Chick Cancer

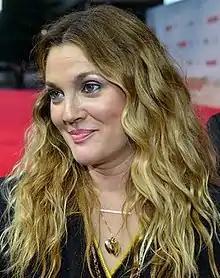
Drew Barrymore reprised her role as Jillian.

Many of the jokes used in the storyline of this episode were originally pitched for a subplot of this episode, which saw Stewie building a robot suit to make him look like an adult to woo Jillian's best friend Ana, but this particular subplot was never used. The scene showing a mayor advertising a 1980s-related CD was included in the original draft for the episode, and, as MacFarlane states, is one of the rare occasions that an act break that is unrelated entirely to the storyline can be included in an episode. Originally, the gag of Stewie using some of Brian's fur to pass it off as his pubic hair was going to be the only area of his body where he would tell Jillian about his hair, but MacFarlane states that the show was not allowed to mention only pubic hair, and had to steer to a different area on the body that would have hair too, if they wanted to include it. Broadcasting standards allowed the sketch where Peter says "before, women only made me cry through my penis," as he states they "gave in." Additionally, while on the version broadcast Lois dies of an angry hymen, on the DVD version she dies of a rotten vagina.